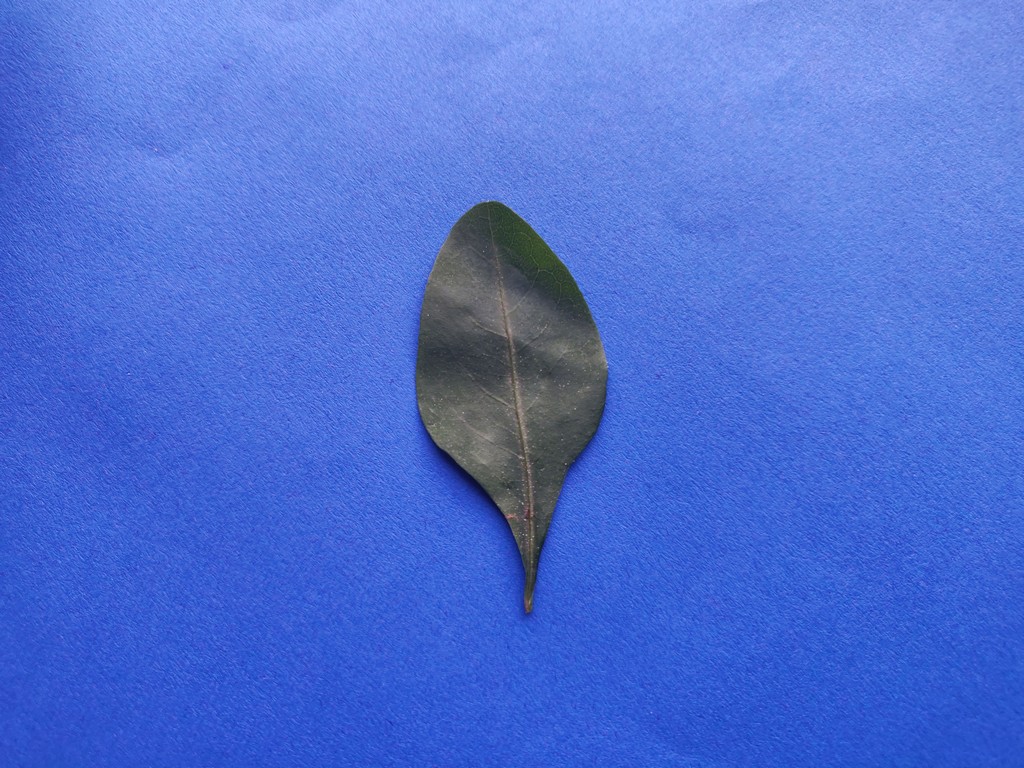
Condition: Healthy
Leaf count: single
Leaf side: front